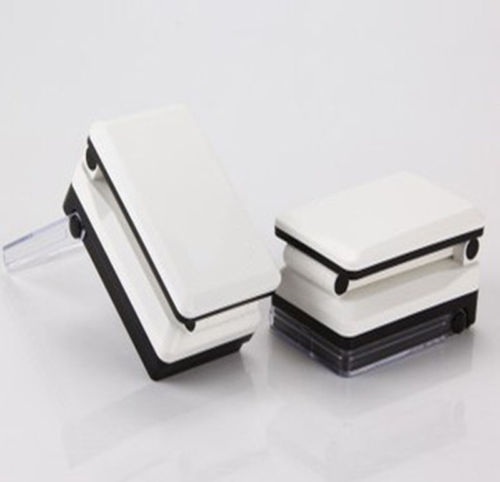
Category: lamp